Takaku Station

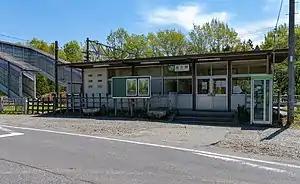
Takaku Station, May 2011

is a railway station in the town of Nasu, Tochigi Prefecture, Japan, operated by the East Japan Railway Company (JR East).